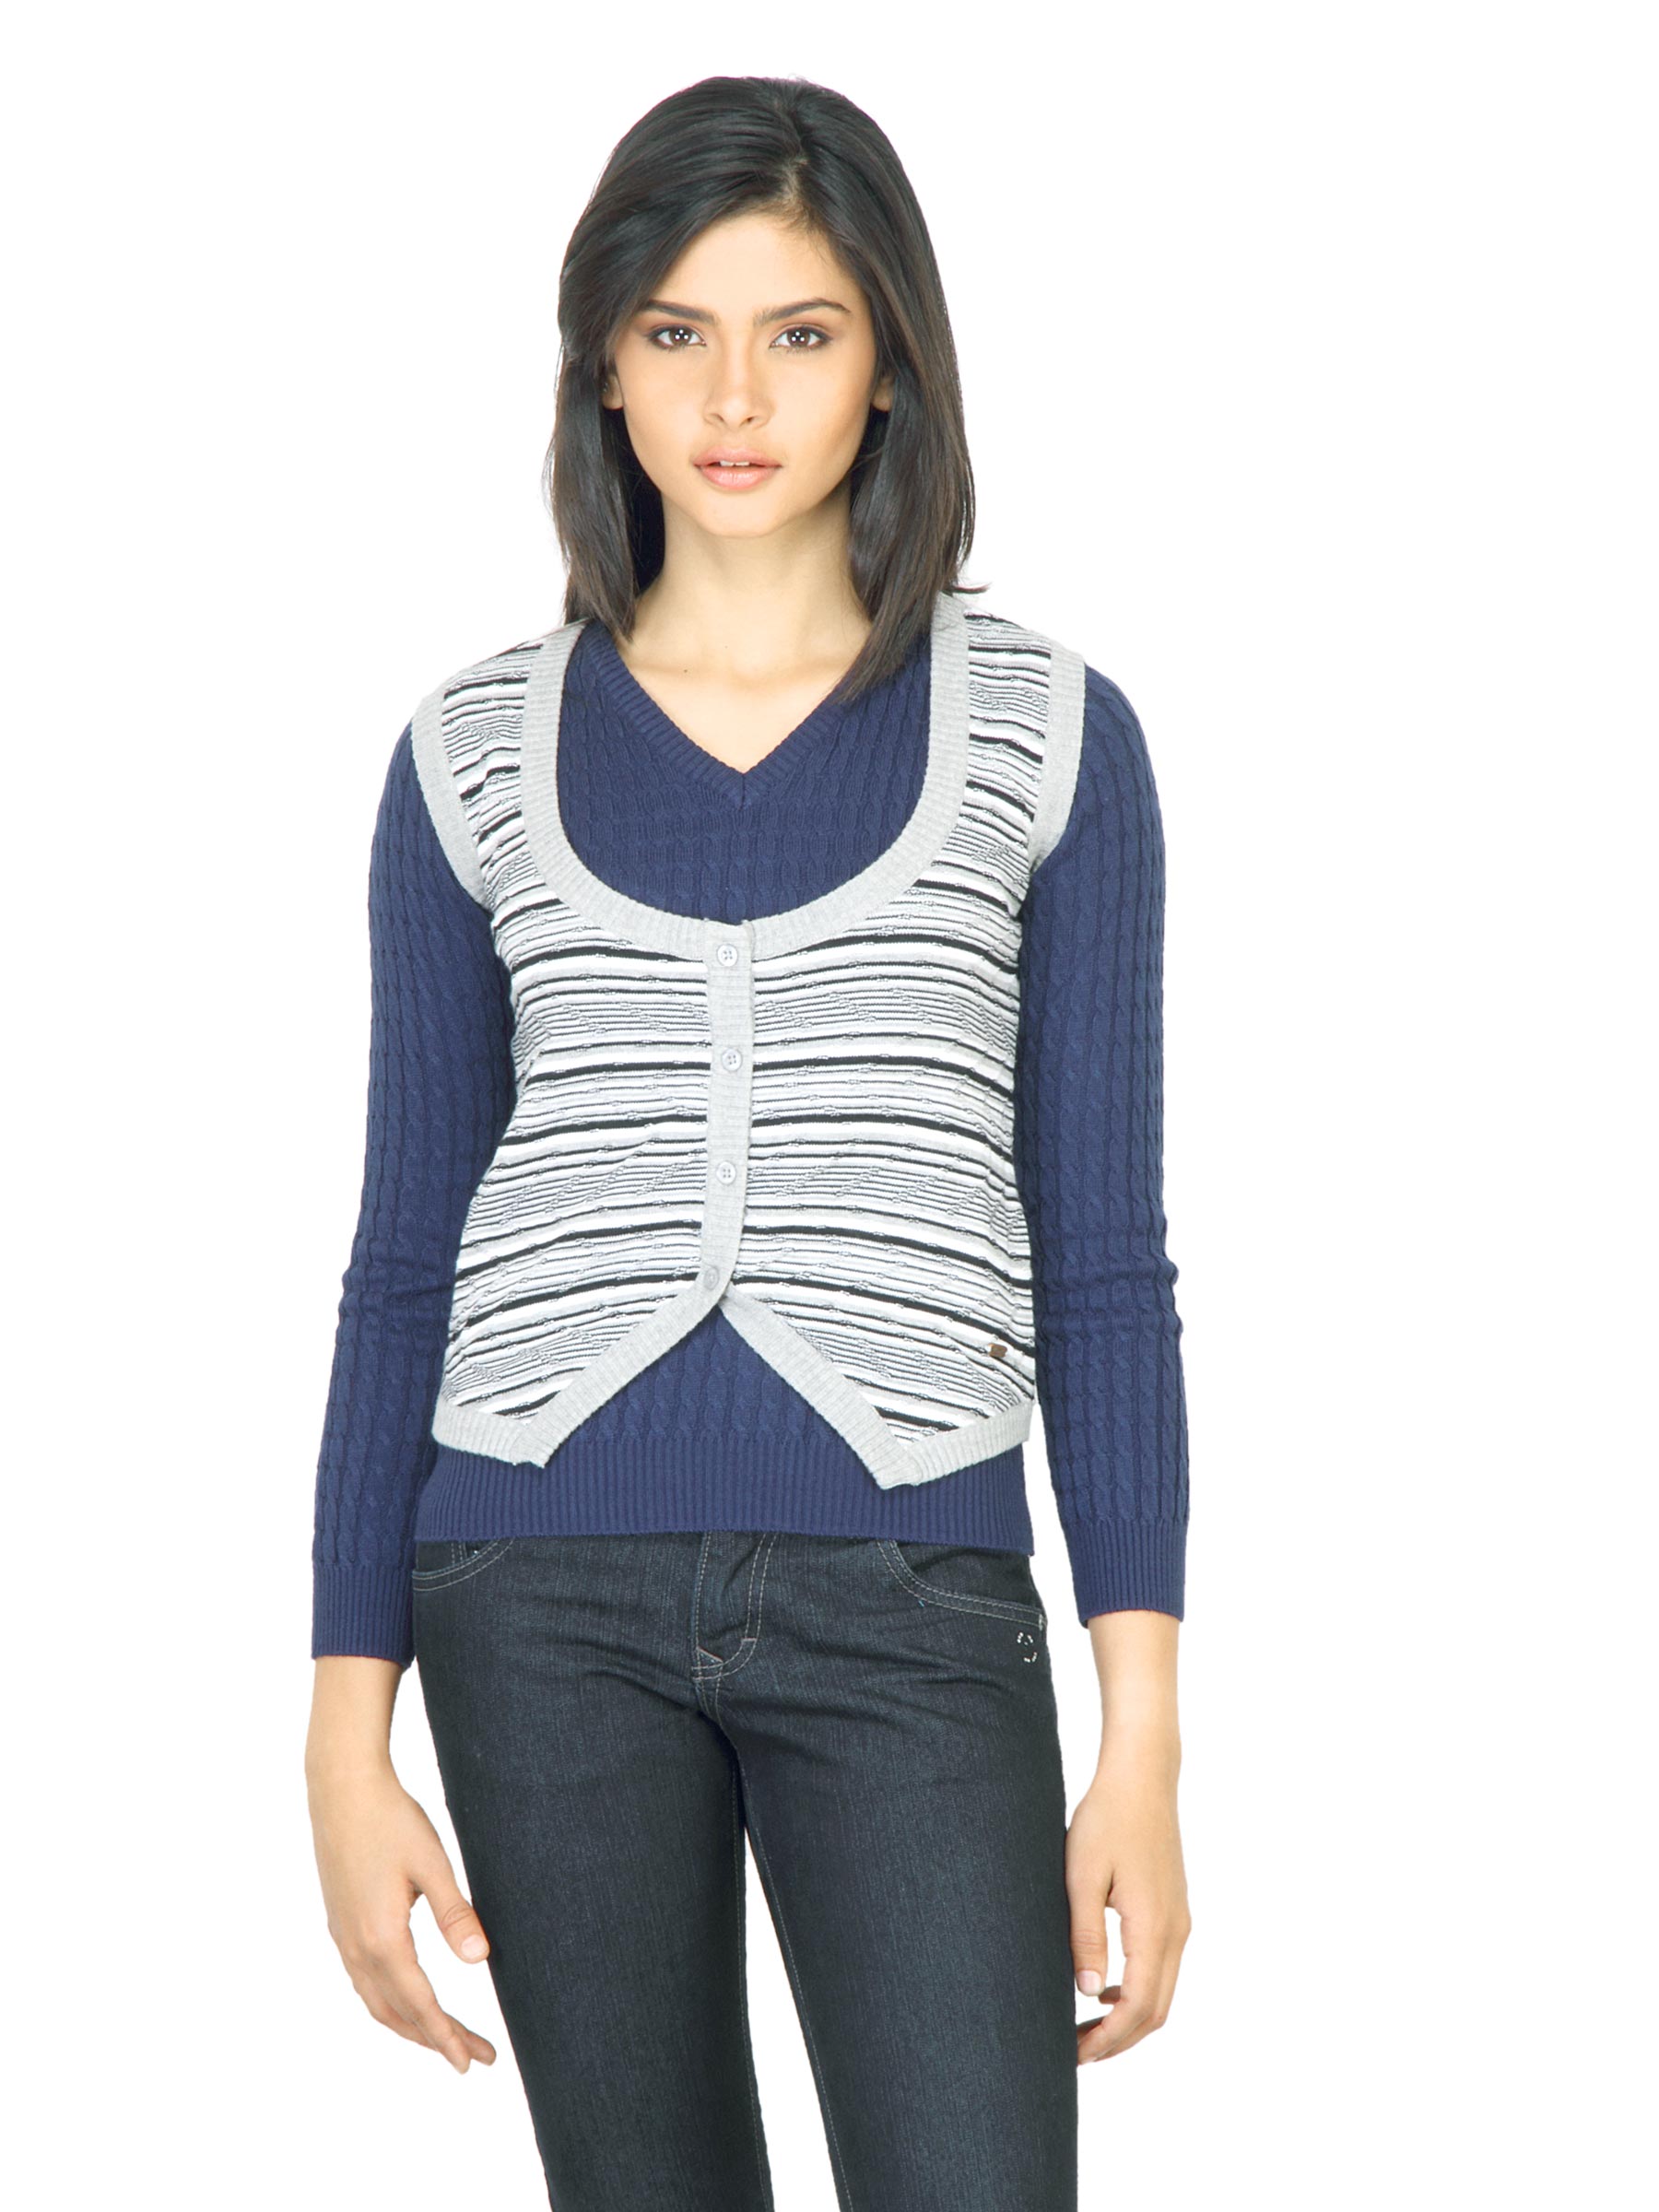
Wrangler Women Scoop Grey Sweater
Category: Apparel / Topwear / Sweaters
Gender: Women
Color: Grey
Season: Fall 2011
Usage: Casual